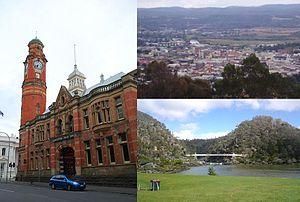
Launceston est, par sa population, la deuxième ville de Tasmanie.